IscR stability element

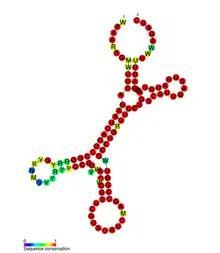
Secondary structure of iscR stability element RNA

The IscR stability element is a conserved secondary structure found in the intergenic regions of iscRSUA polycistronic mRNA. This secondary structure prevents the degradation of the iscR mRNA.